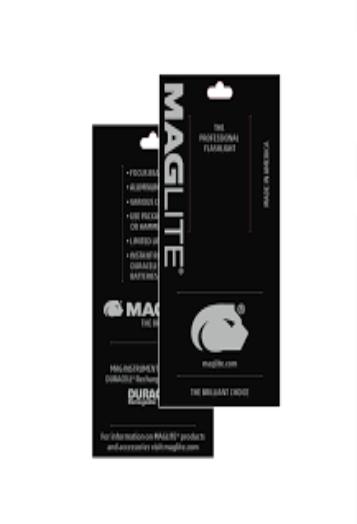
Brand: maglite
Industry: Necessities